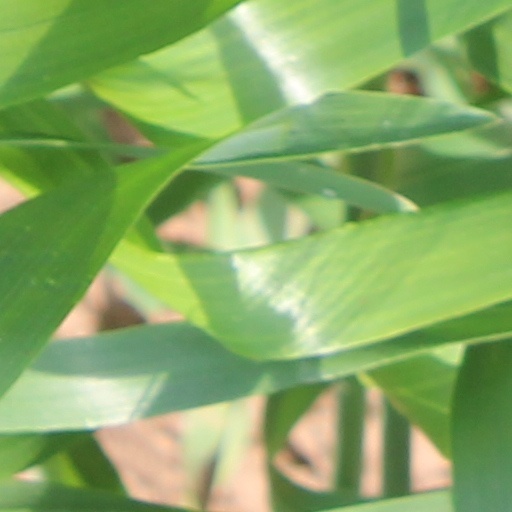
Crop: wheat